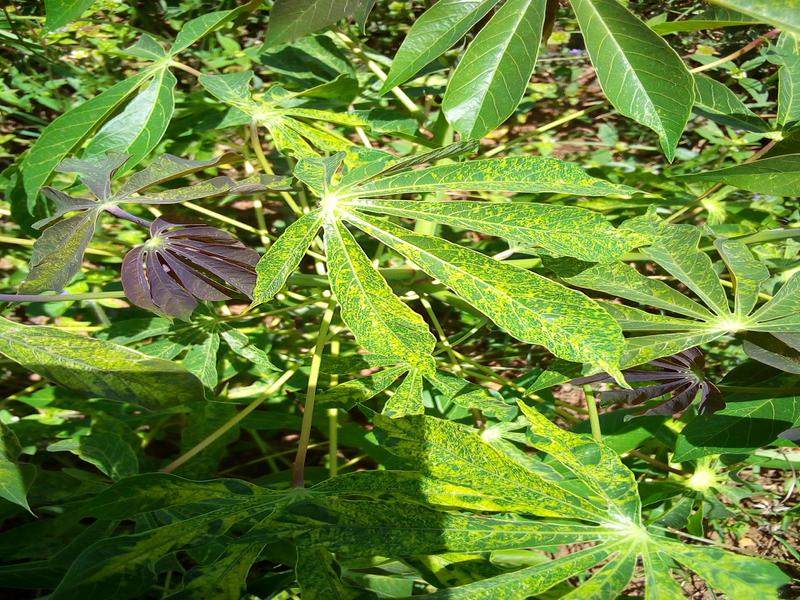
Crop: cassava
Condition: mosaic_disease